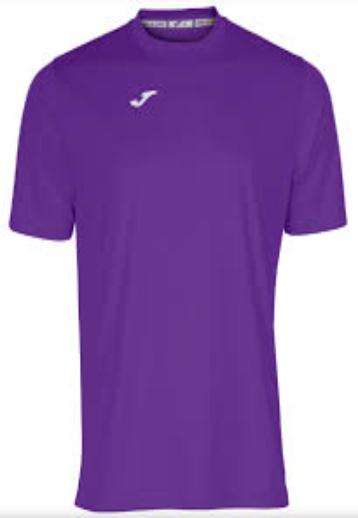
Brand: Joma-2
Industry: Clothes